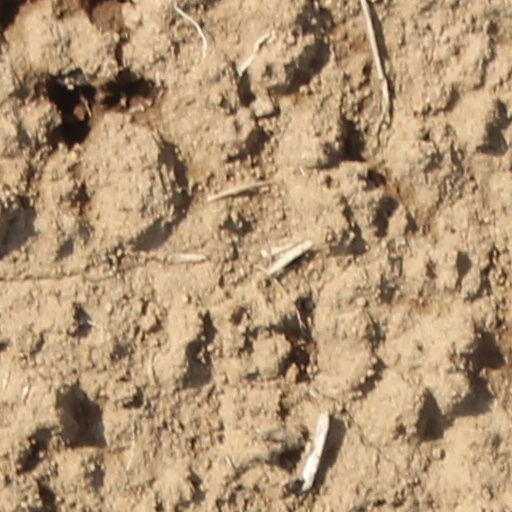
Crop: wheat